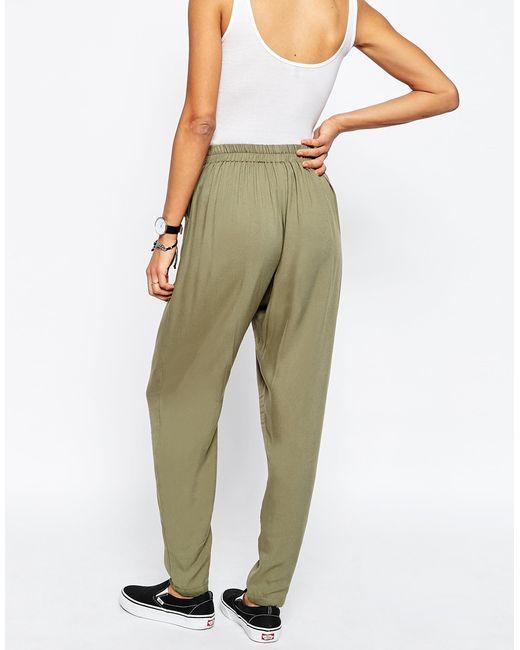
Zweiteiliges Set, ideal für Veranstaltungen im Freien, weißes Oberteil, ärmellos, Baumwoll-Lycra-Stoff, Hose mit elastischem Bund, olivgrün